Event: Nepal Earthquake
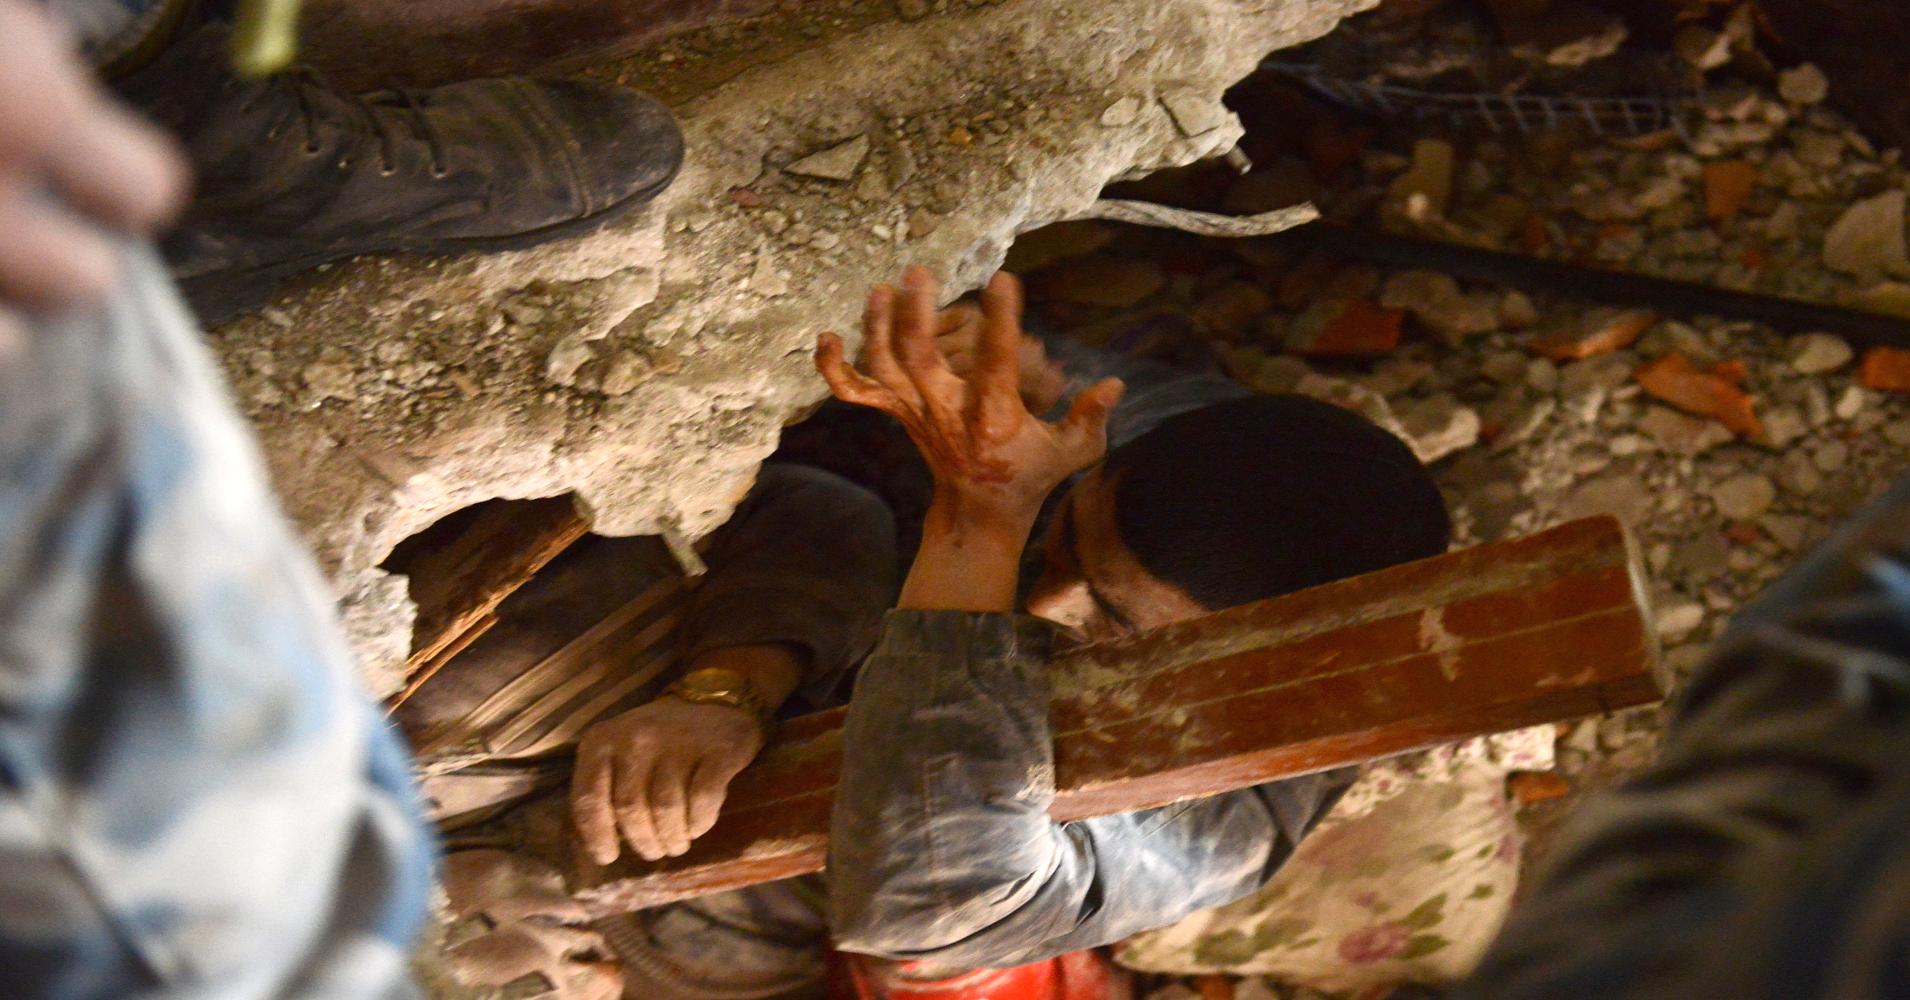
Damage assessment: damage